Go card

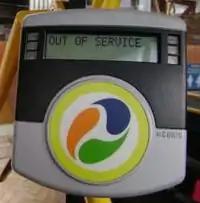
A go card reader

Contactless payments were introduced across all modes of public transport in South East Queensland between 2020 and 2025. The system enables passengers to pay for their journey using a contactless credit or debit card (American Express, Visa or MasterCard), including those stored in a smartphone or smartwatch. The system was successfully implemented on G:link trams in 2021, Queensland Rail trains in 2023, Brisbane City ferries in 2024, and South East Queensland buses in 2025. A new physical and digital Translink card will replace the go card in 2026.